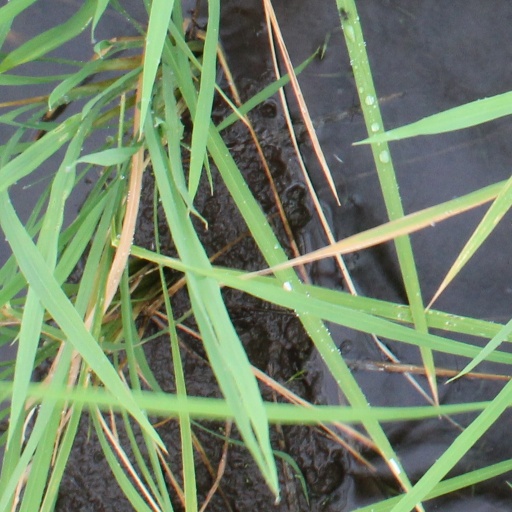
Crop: rice